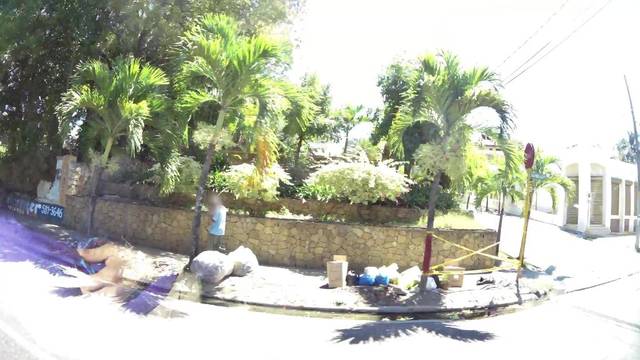
Region: Dominican Republic
Coordinates: 19.457, -70.693